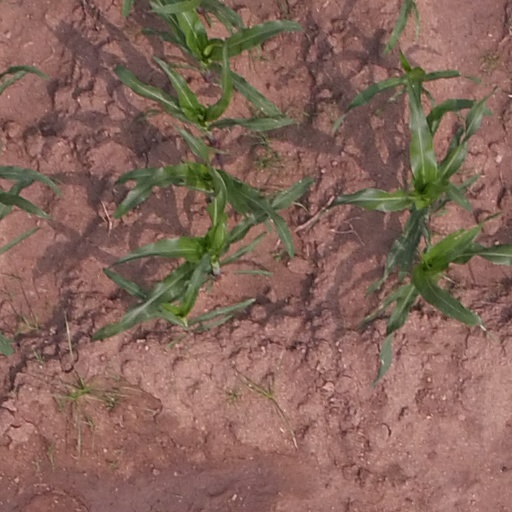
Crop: maize; corn